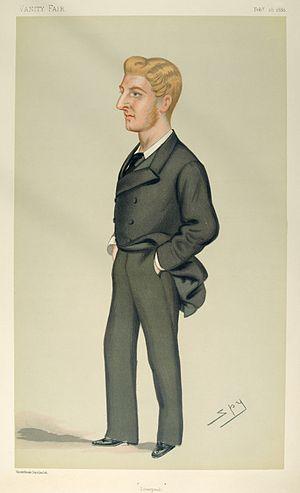
John-William-Maule Ramsay PC KT, 13ᵉ comte de Dalhousie, est un homme politique écossais.